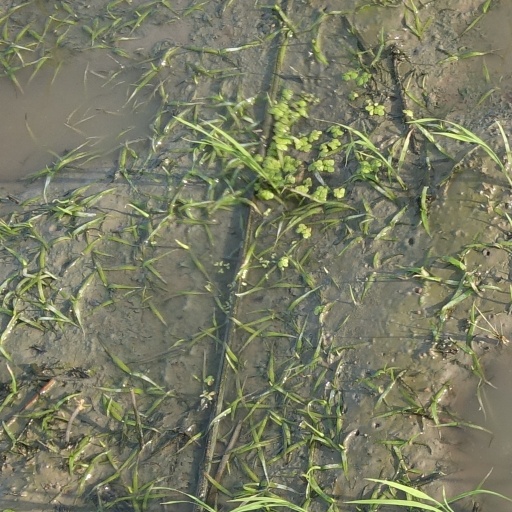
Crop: rice